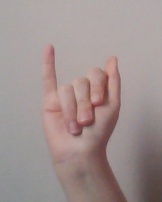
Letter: meem